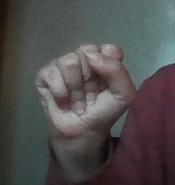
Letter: saad